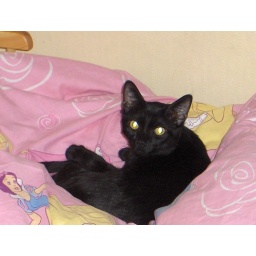
He's taken over my daughter's bed poor girl ! His first or second day with us